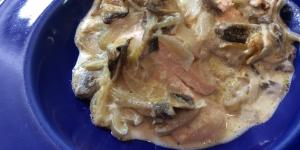
salmon al horno con nata y champinones